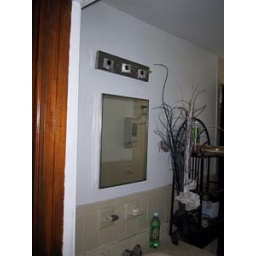
second floor bathroom (questionable choice for plant decorations). I think there is one bulb in the fixture.